Allan Shearan

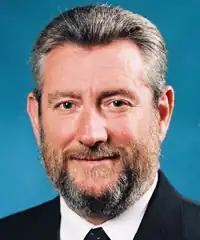
Portrait of Allan Francis Shearan

Allan Francis Shearan (born 1 July 1953) is a former Australian politician, elected as a member of the New South Wales Legislative Assembly.